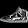
Label: Sneaker